Japanese 32 cm torpedo

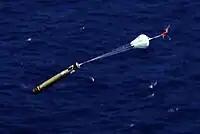
Drop of a Mark 46 torpedo from a Sikorsky SH-3H during an exercise in 1987.

Designed 1953, in service 1957 (USA). In Japanese service 1961, initially imported. The Mark 44 Mod 1 was manufactured in Japan beginning in 1964, locally designated as the Mark 44-1-N. A ubiquitous acoustic homing ASW torpedo for NATO-aligned forces, originally deployed by the US Navy. Due to its progressively lackluster performance against fast, deep-diving nuclear-powered submarines of the 1960s and beyond, it was phased out of American service in 1967 and Japanese service in 1973. The New Zealand navy continued using the Mark 44 until 1993. Being a dedicated ASW weapon, the torpedo had a minimal depth setting of to prevent targeting friendly surface vessels.